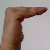
The image shows a hand gesture representing a space in Indian Sign Language.